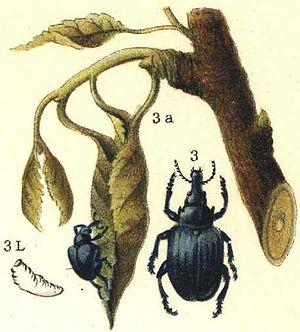
Deporaus betulae est une espèce de petits coléoptères, un charançon, que l'on trouve comme son nom l'indique sur les bouleaux, mais qui fréquente également les aulnes, charmes, hêtres et noisetiers.